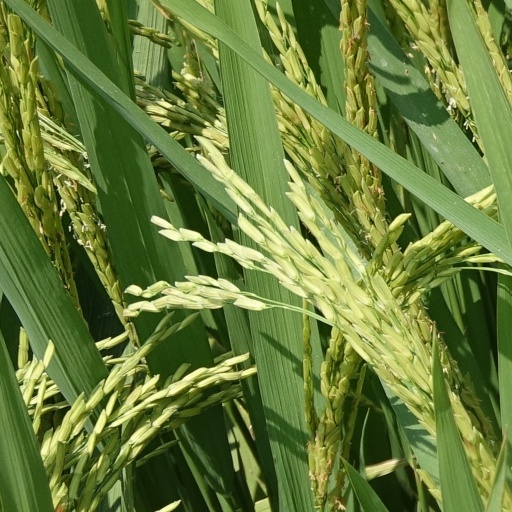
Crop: rice